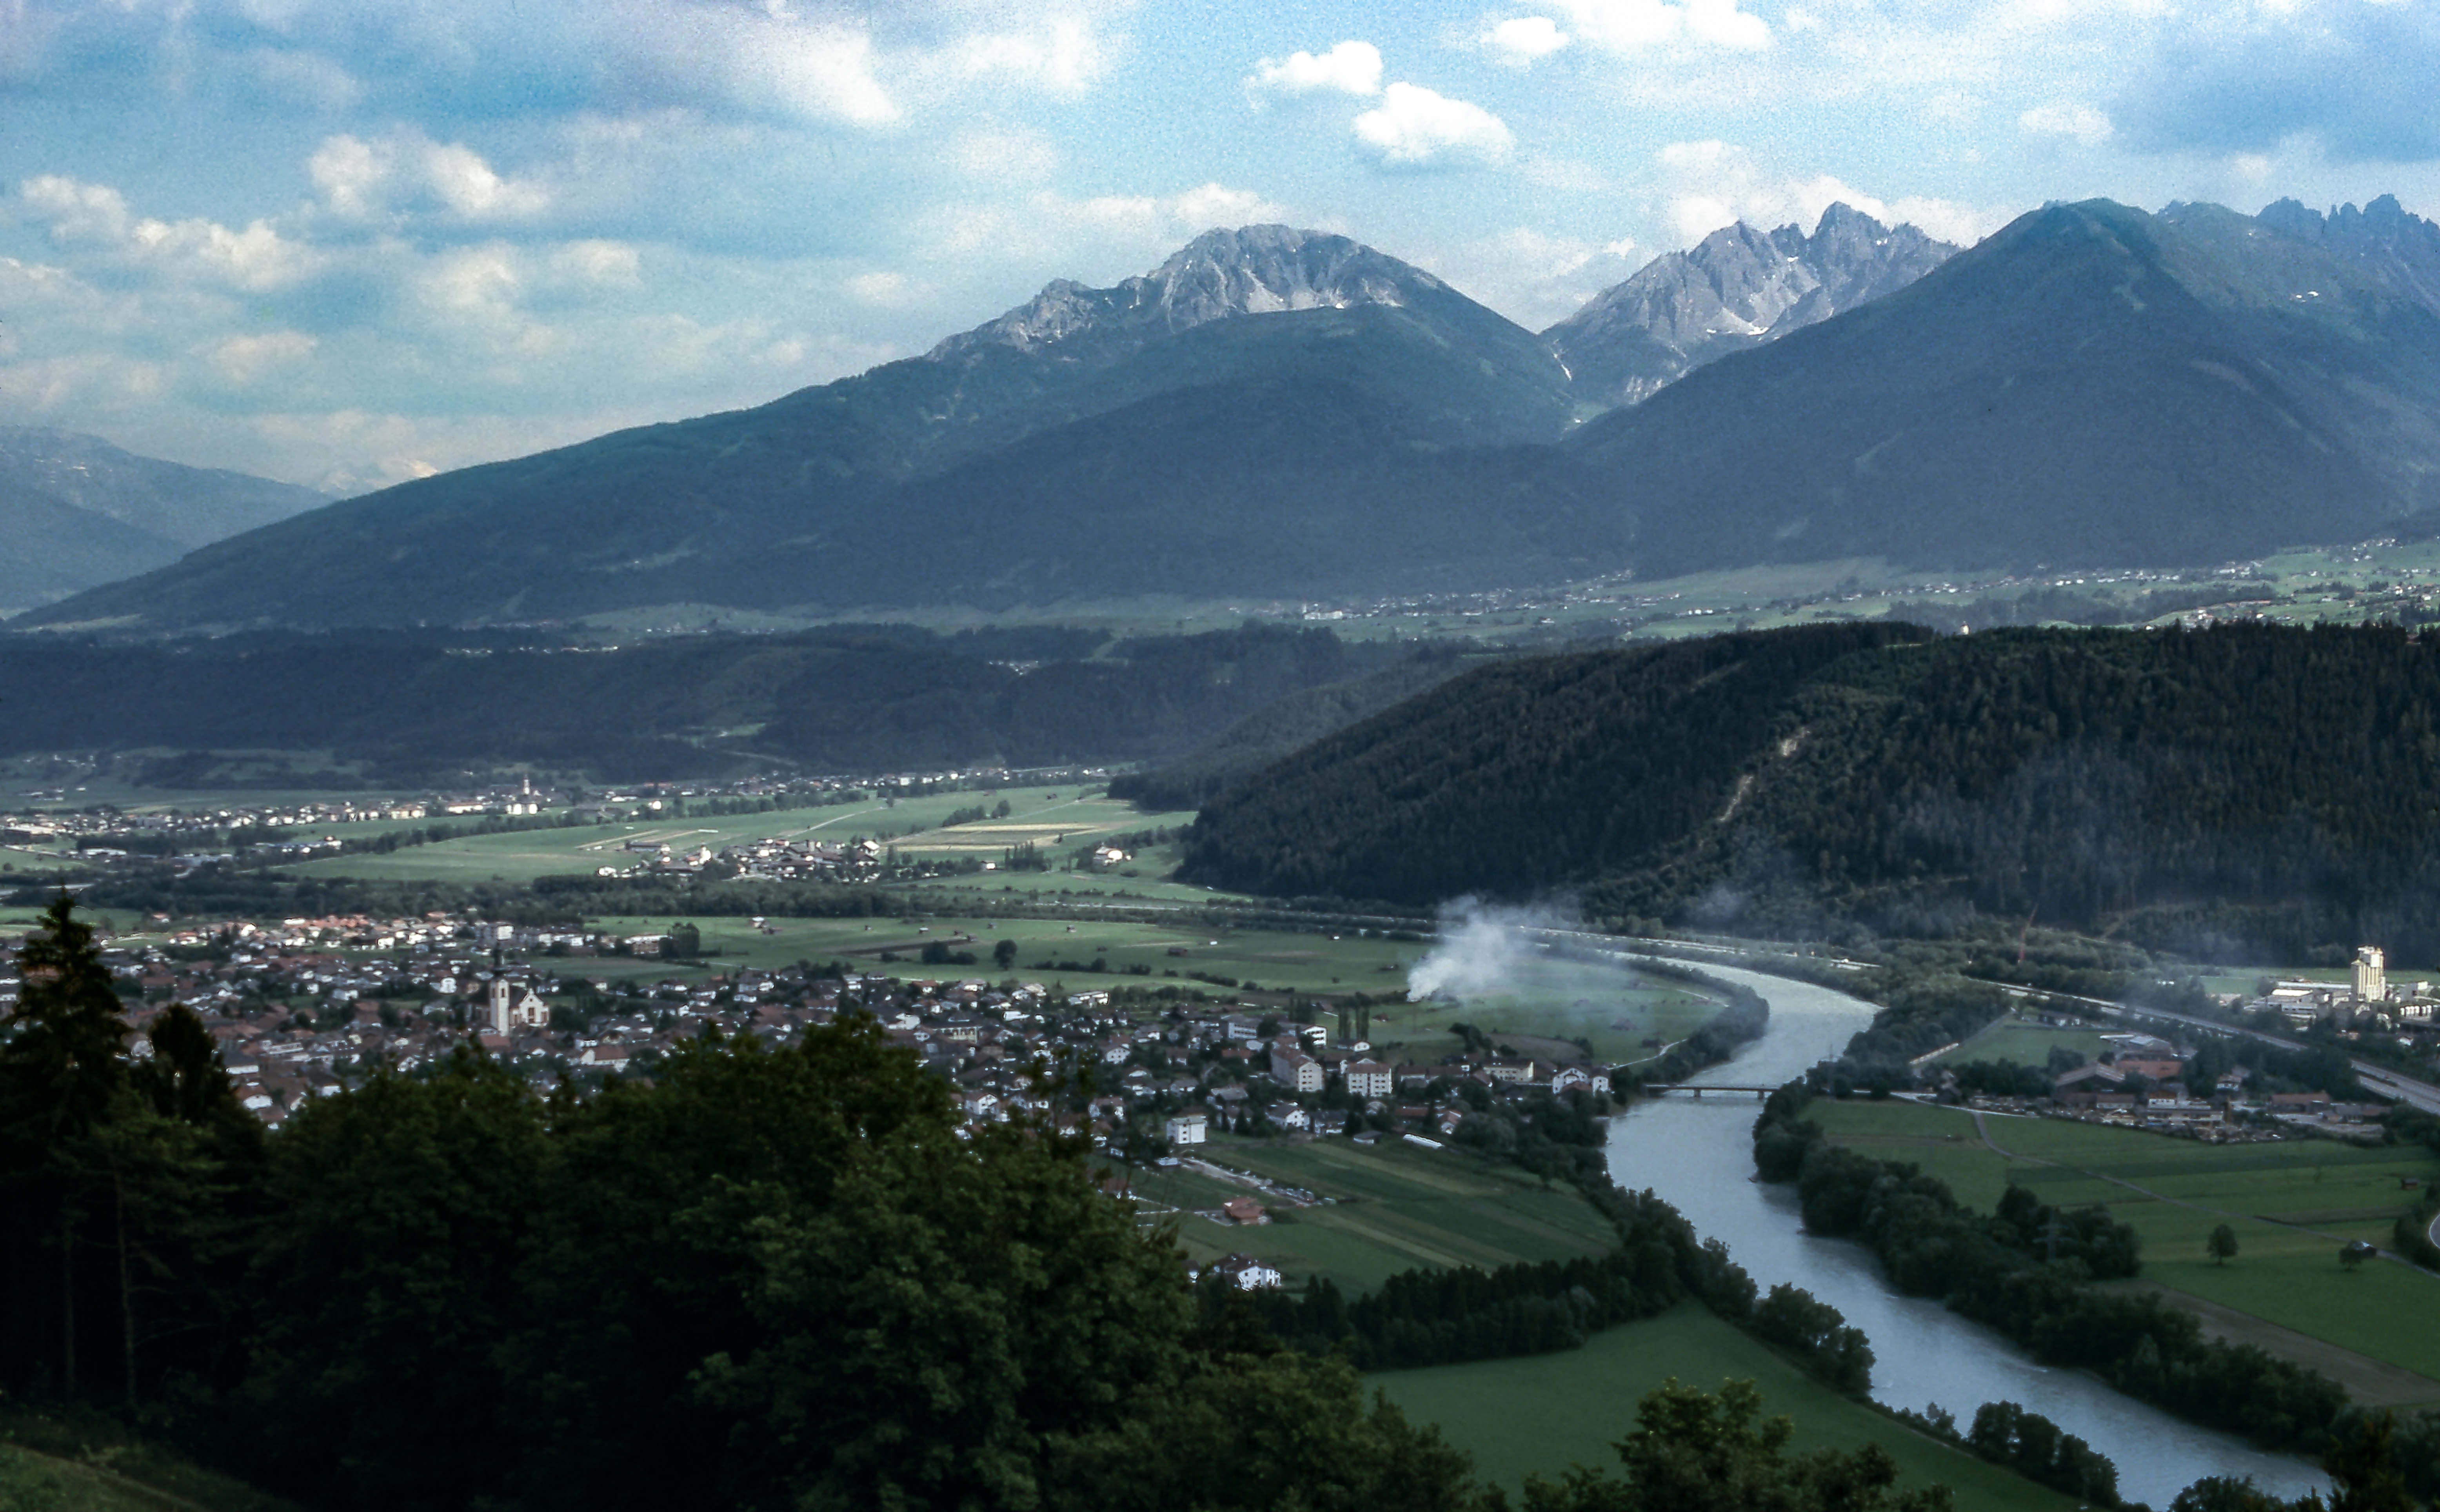
landscape, mountain, hill, lake, river, valley, mountain range, fjord, reservoir, alps, plateau, loch, landform, aerial photography, geographical feature, atmospheric phenomenon, mountainous landforms